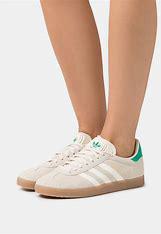
Brand: Adidas
Model: Gazelle Bold